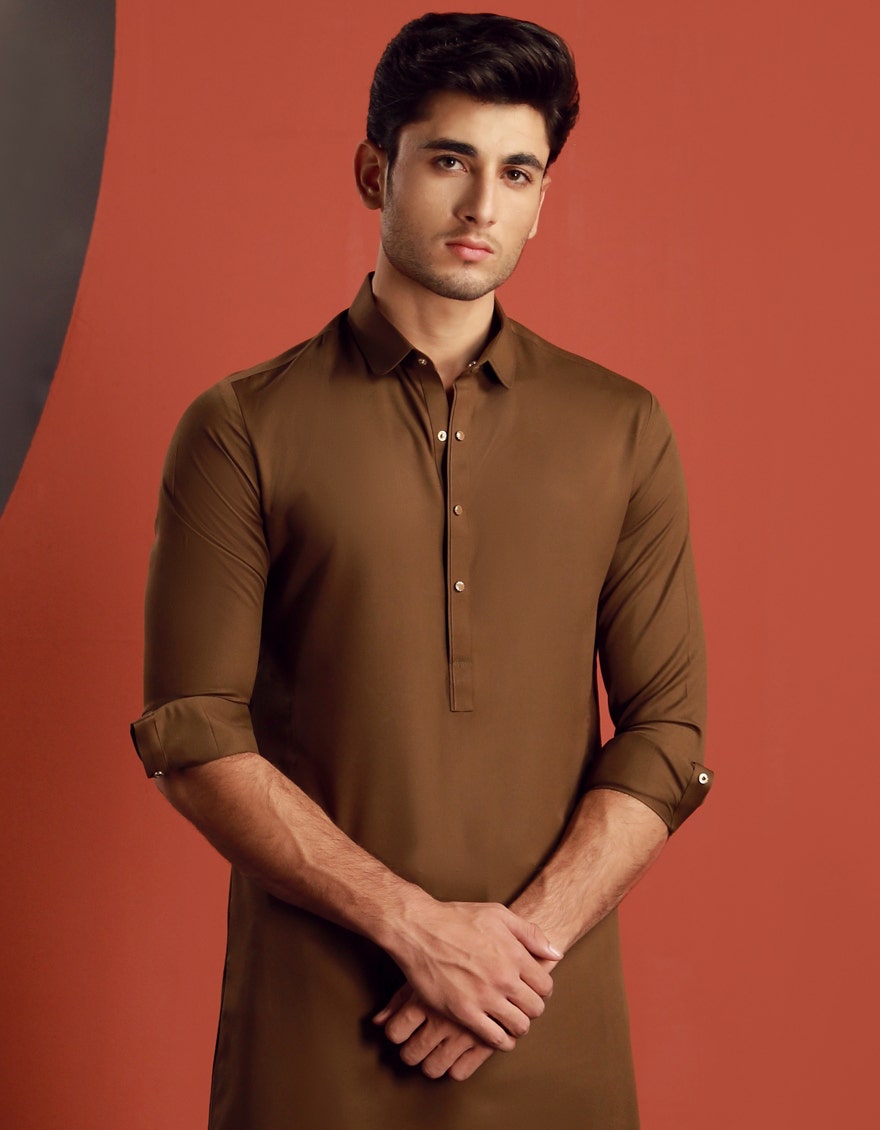
brown kurta shirt